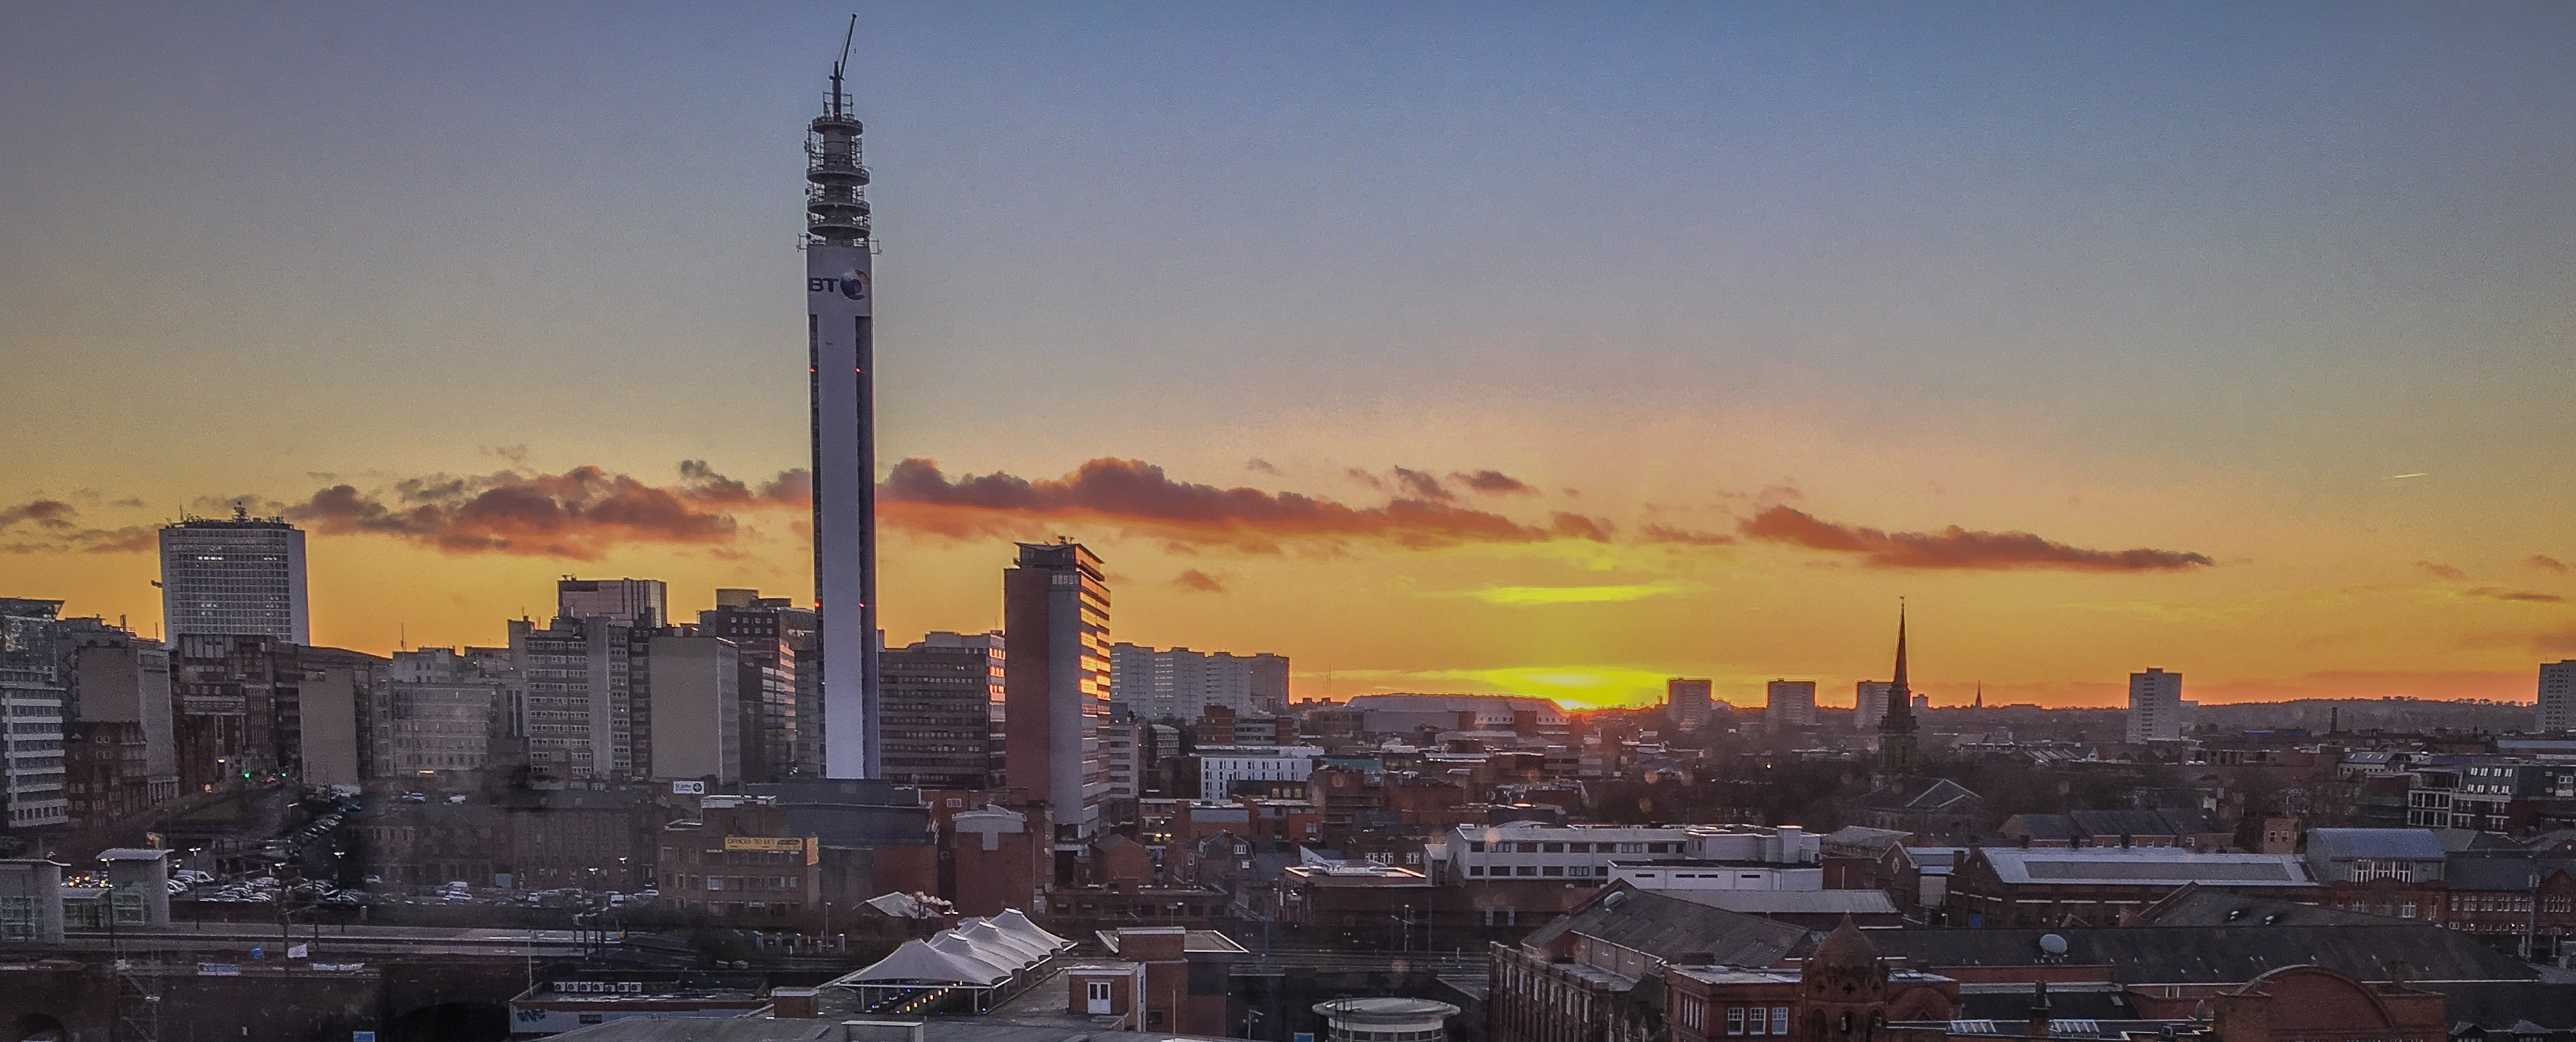
horizon, sunrise, sunset, skyline, morning, dawn, city, skyscraper, cityscape, panorama, downtown, dusk, evening, tower, landmark, metropolis, urban area, atmospheric phenomenon, human settlement